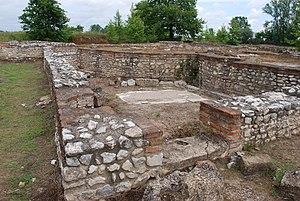
Vue du site archéologique de l'ancienne Dion, au pied du Mont Olympe (Grèce).